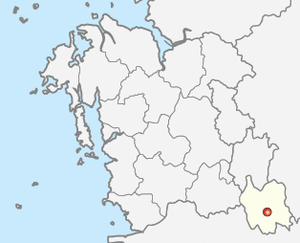
Le district de Geumsan est un district de la province du Chungcheong du Sud, en Corée du Sud.